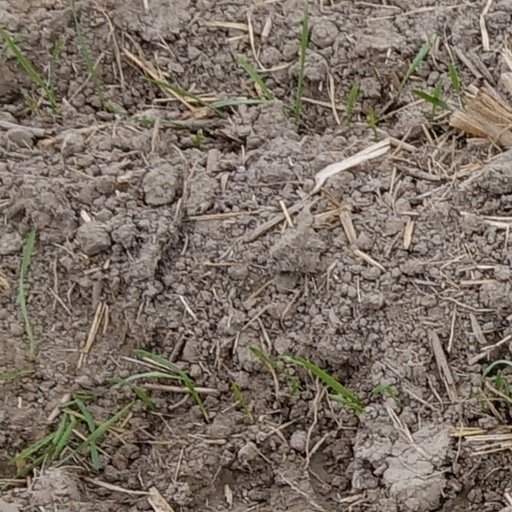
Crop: wheat